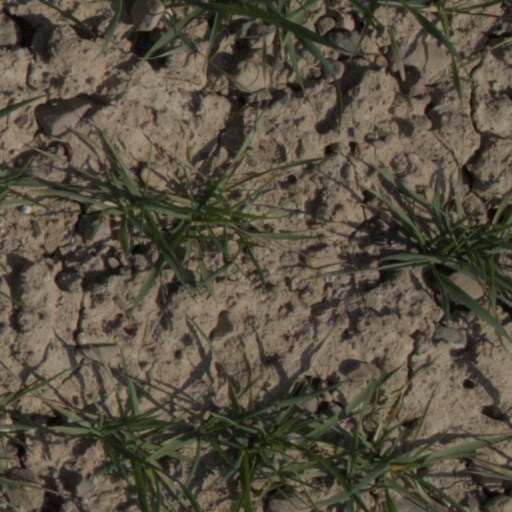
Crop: wheat